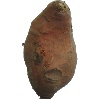
Label: potato_sweet